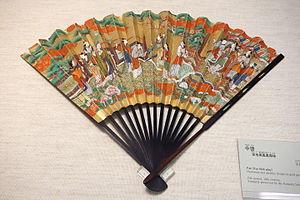
Le théâtre nô ou noh est un des styles traditionnels du théâtre japonais venant d'une conception religieuse et aristocratique de la vie. Le nô allie des chroniques en vers à des pantomimes dansées. Arborant des costumes somptueux et des masques spécifiques, les acteurs jouent essentiellement pour les shoguns et les samouraïs. Le théâtre nô est composé de drames lyriques des XIVᵉ et XVᵉ siècles, au jeu dépouillé et codifié. Ces acteurs sont accompagnés par un petit orchestre et un chœur. Leur gestuelle est stylisée autant que la parole qui semble chantée.